Deopham

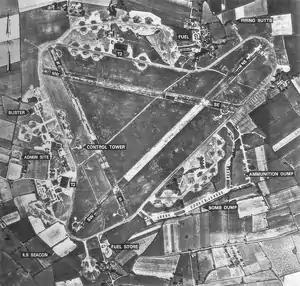
RAF Deopham Green, 1946

According to the 2021 census, Deopham has a total population of 542 people which demonstrates an increase from the 541 people listed in the 2011 census.